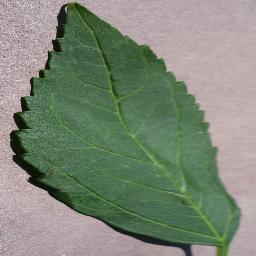
Label: Cherry___healthy